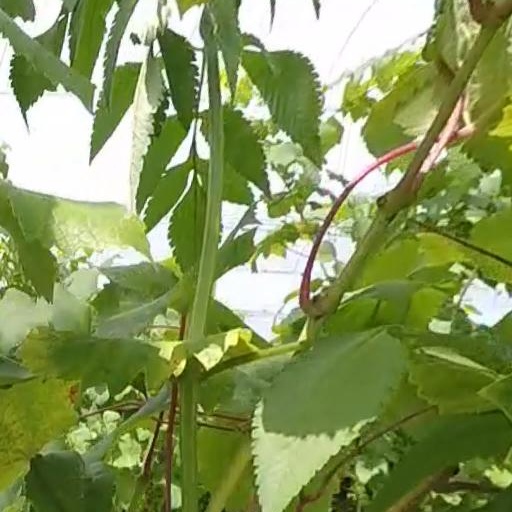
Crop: grape